7Upp (professional wrestling)

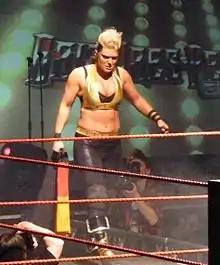
First leader of the stable period, Alpha Female.

At Stardom in Showcase vol.2, a non-canon event produced by World Wonder Ring Stardom on September 25, 2022, the chief executive producer Rossy Ogawa was a victim of various "grim reaper masked silhouettes" who kept attacking him for unknown reasons. At the event, he established Queen's Quest's leader Utami Hayashishita, Lady C and God's Eye's leader Syuri as his bodyguards. On the other corner, Yuu who was the first silhouette and unmasked at the previous Showcase event had also established two tag partners presented under the same masks. They were later revealed to be Nanae Takahashi and Yuna Manase on the event's night as they succeeded in defeating Rossy's Bodyguard Army. Minutes later, a video of Alpha Female was played, showing her criticizing the current situation in Stardom as she was announcing her return to the company on October 23, 2022, for the IWGP Women's Championship inaugural tournament. Together with Takahashi, Manase and Yuu, Alpha Female officially formed the "Neo Stardom Army" unit and declared the destruction over Stardom's roster.